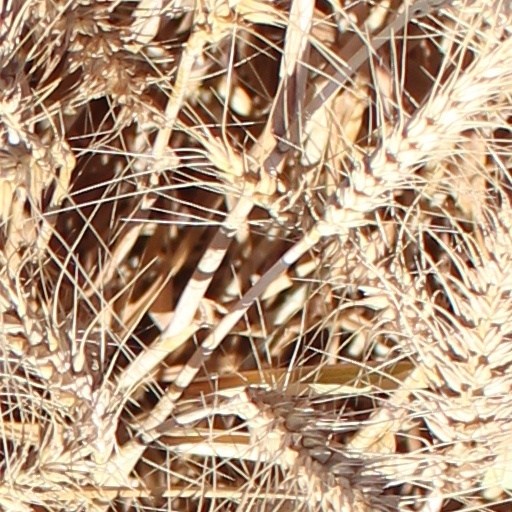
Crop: wheat